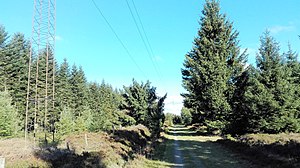
Gludsted Plantage
Det nedlagte jernbanespor i Gludsted Plantage  nær Hjøllund
Det nedlagte jernbanespor i Gludsted Plantage nær Hjøllund
Gludsted Plantage er en statsskov, der ligger på grænsen mellem Silkeborg Kommune og Ikast-Brande Kommune lidt nord for Gludsted. Storå har sit udspring i plantagens nordvestlige hjørne. Mod øst er plantagen nærmest sammenhængende via en række andre skove med Silkeborgskovene.